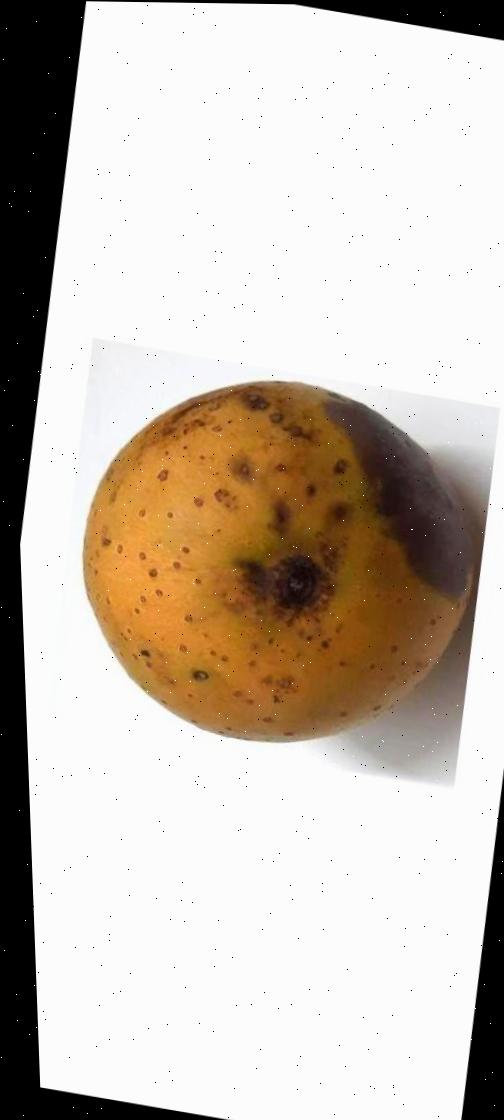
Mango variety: Gourmoti